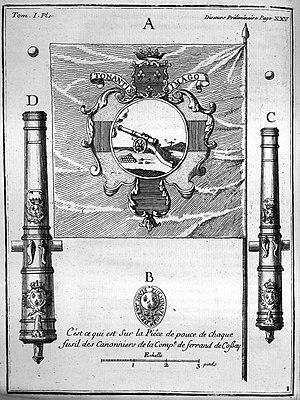
Mémoires d'artillerie, recueillis par M. Surirey de Saint Remy, exemplaire de la B.M. de Reims, troisième édition.
On appelle artillerie l'ensemble des armes collectives ou lourdes servant à envoyer, à grande distance, sur l'ennemi ou sur ses positions et ses équipements, divers projectiles de gros ou petit calibre : obus, boulet, roquette, missile, pour appuyer ses propres troupes engagées dans une bataille ou un siège. Le terme serait apparu environ au XIIIᵉ siècle, dérivant du vieux français artillier qui désignait les artisans, fabricants d'armes et équipements de guerre. Ces artisans ont été pendant longtemps les seuls spécialistes dans le service de ces armes puisqu'ils les fabriquaient et les essayaient avant livraison. C'est pourquoi, jusqu'au XVIIIᵉ siècle, ils étaient commissionnés par les souverains pour les servir à la guerre.